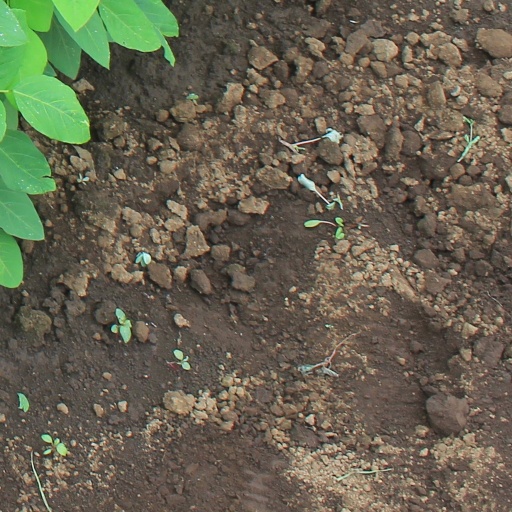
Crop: soybean